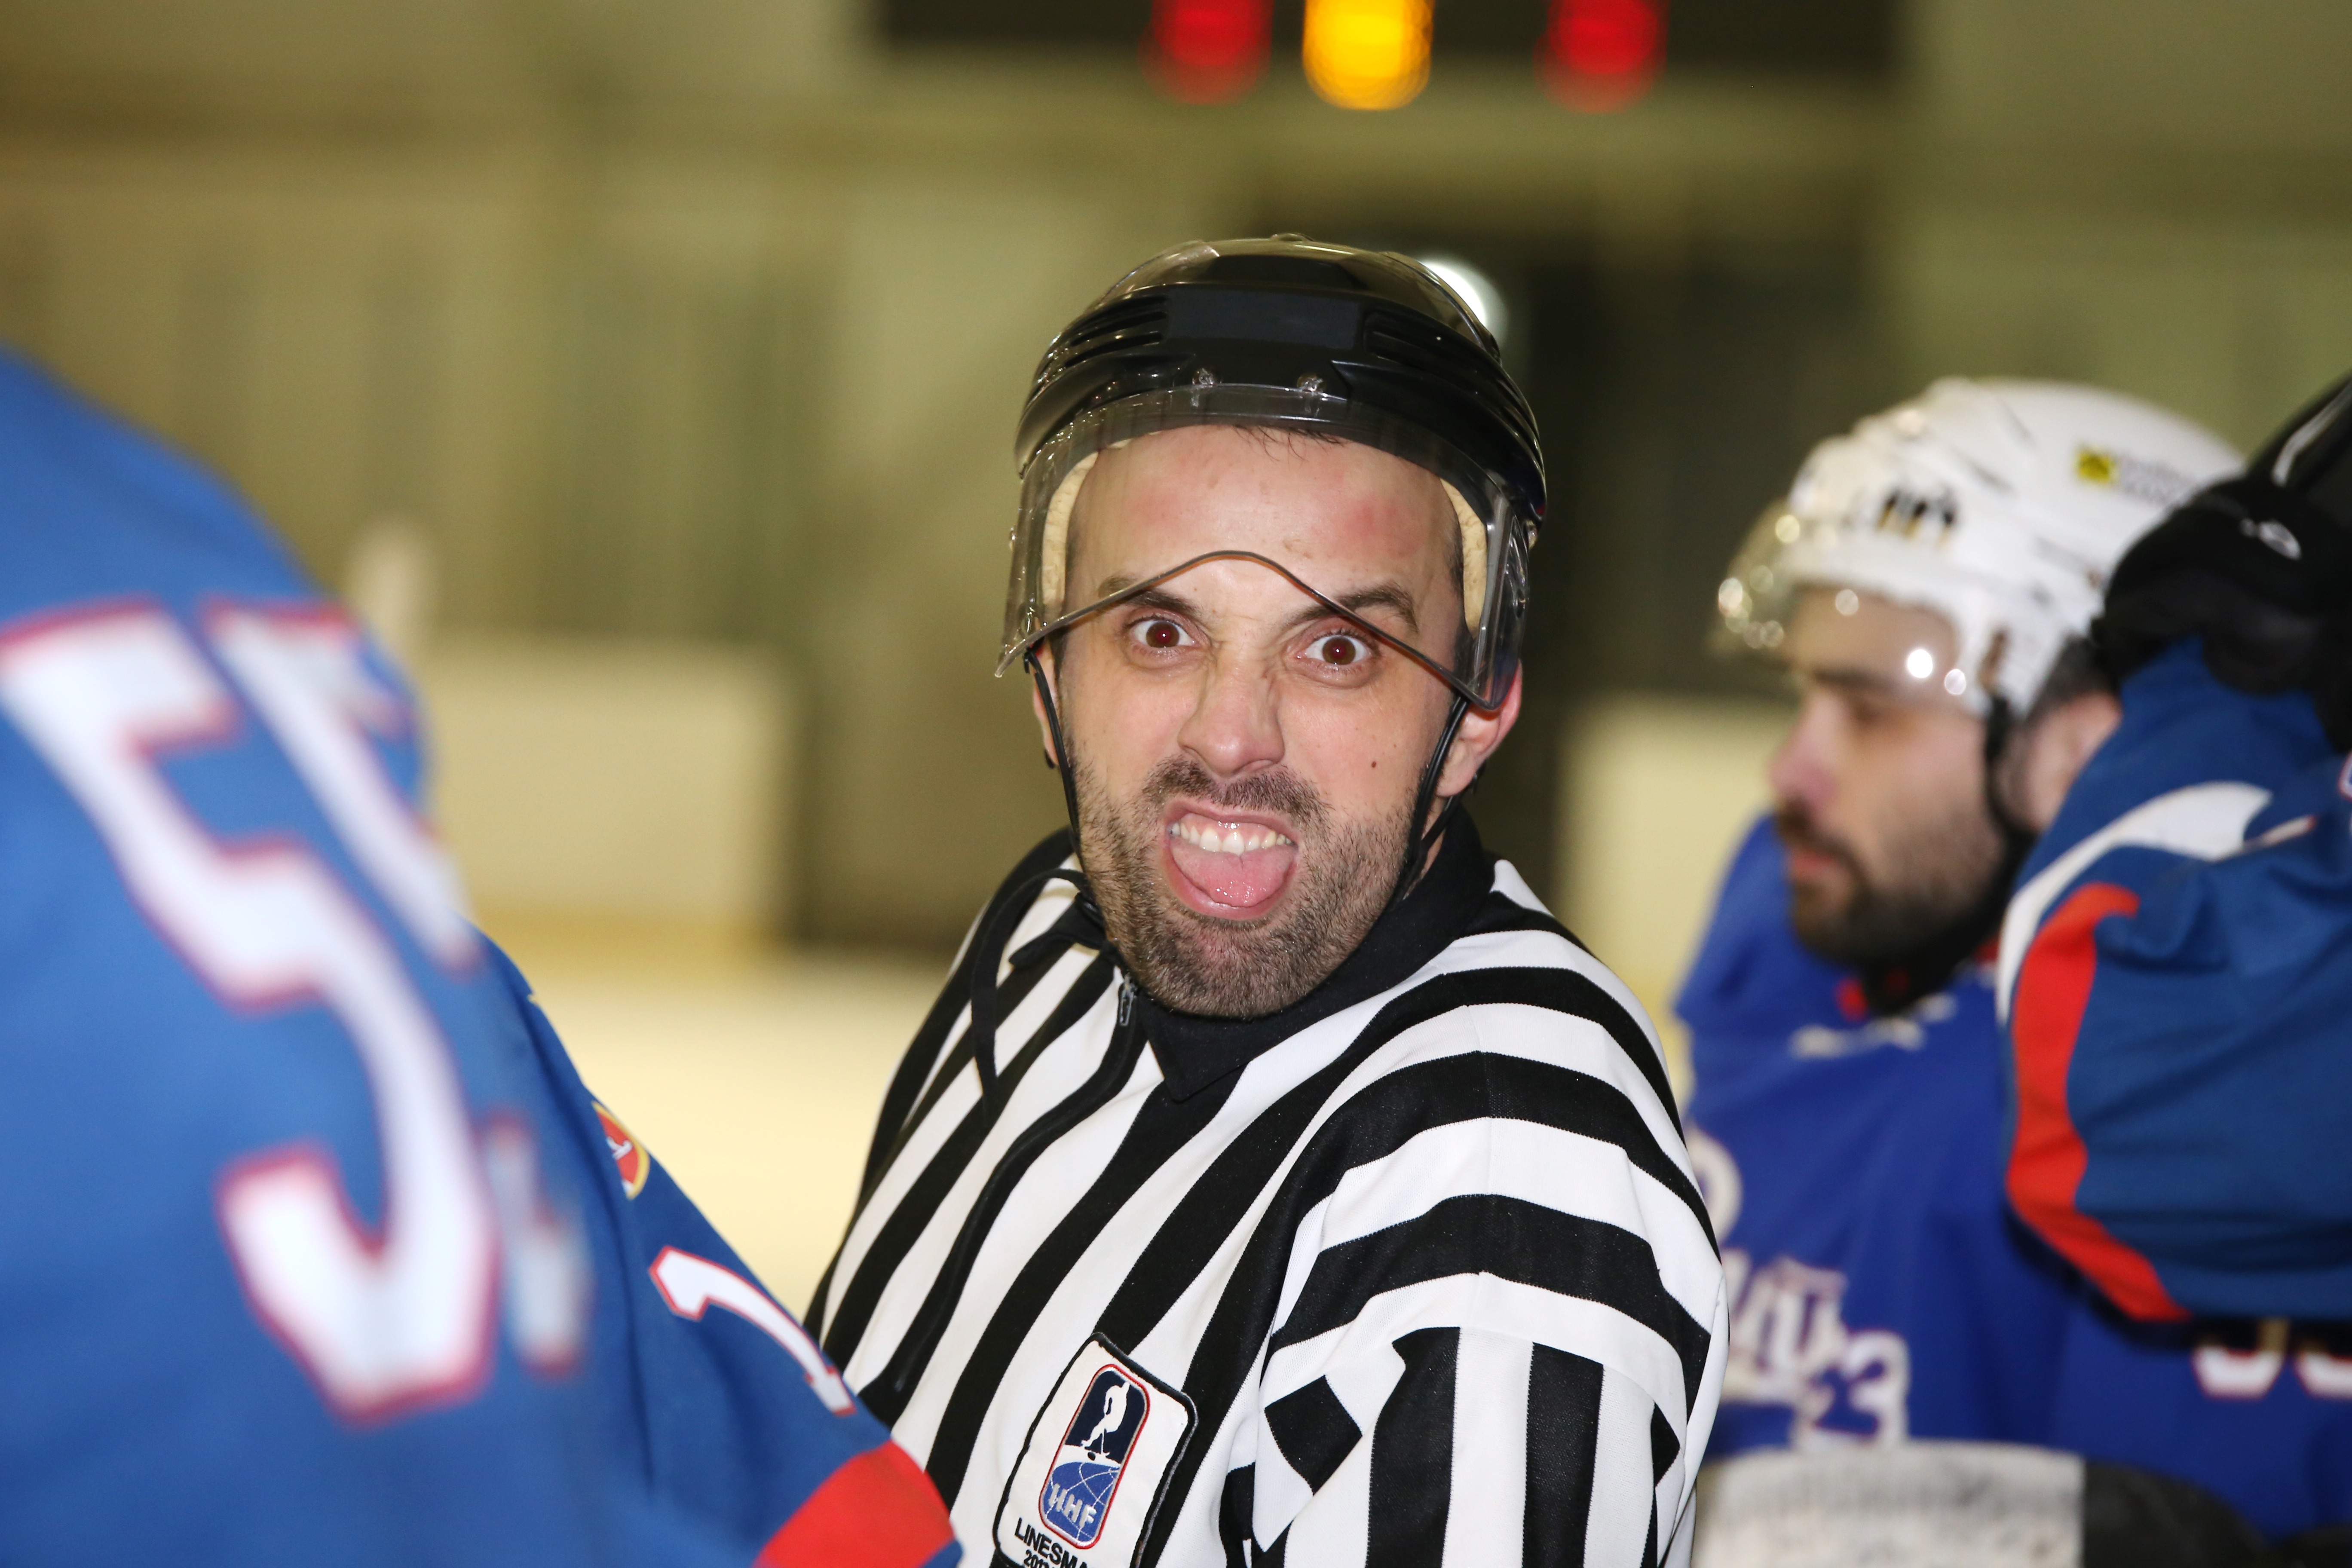
ice hockey, hockey, sports, tournament, referee, winter sports, funny face, tang, cross country skiing, competition event, stick and ball games